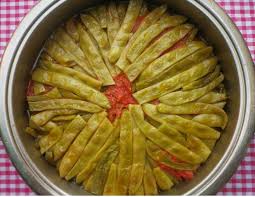
Yemek: taze_fasulye